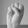
ASL letter: S